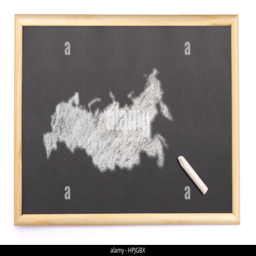
blackboard with a chalk and the shape drawn onto .